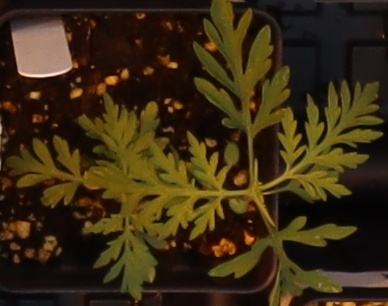
Label: Ragweed